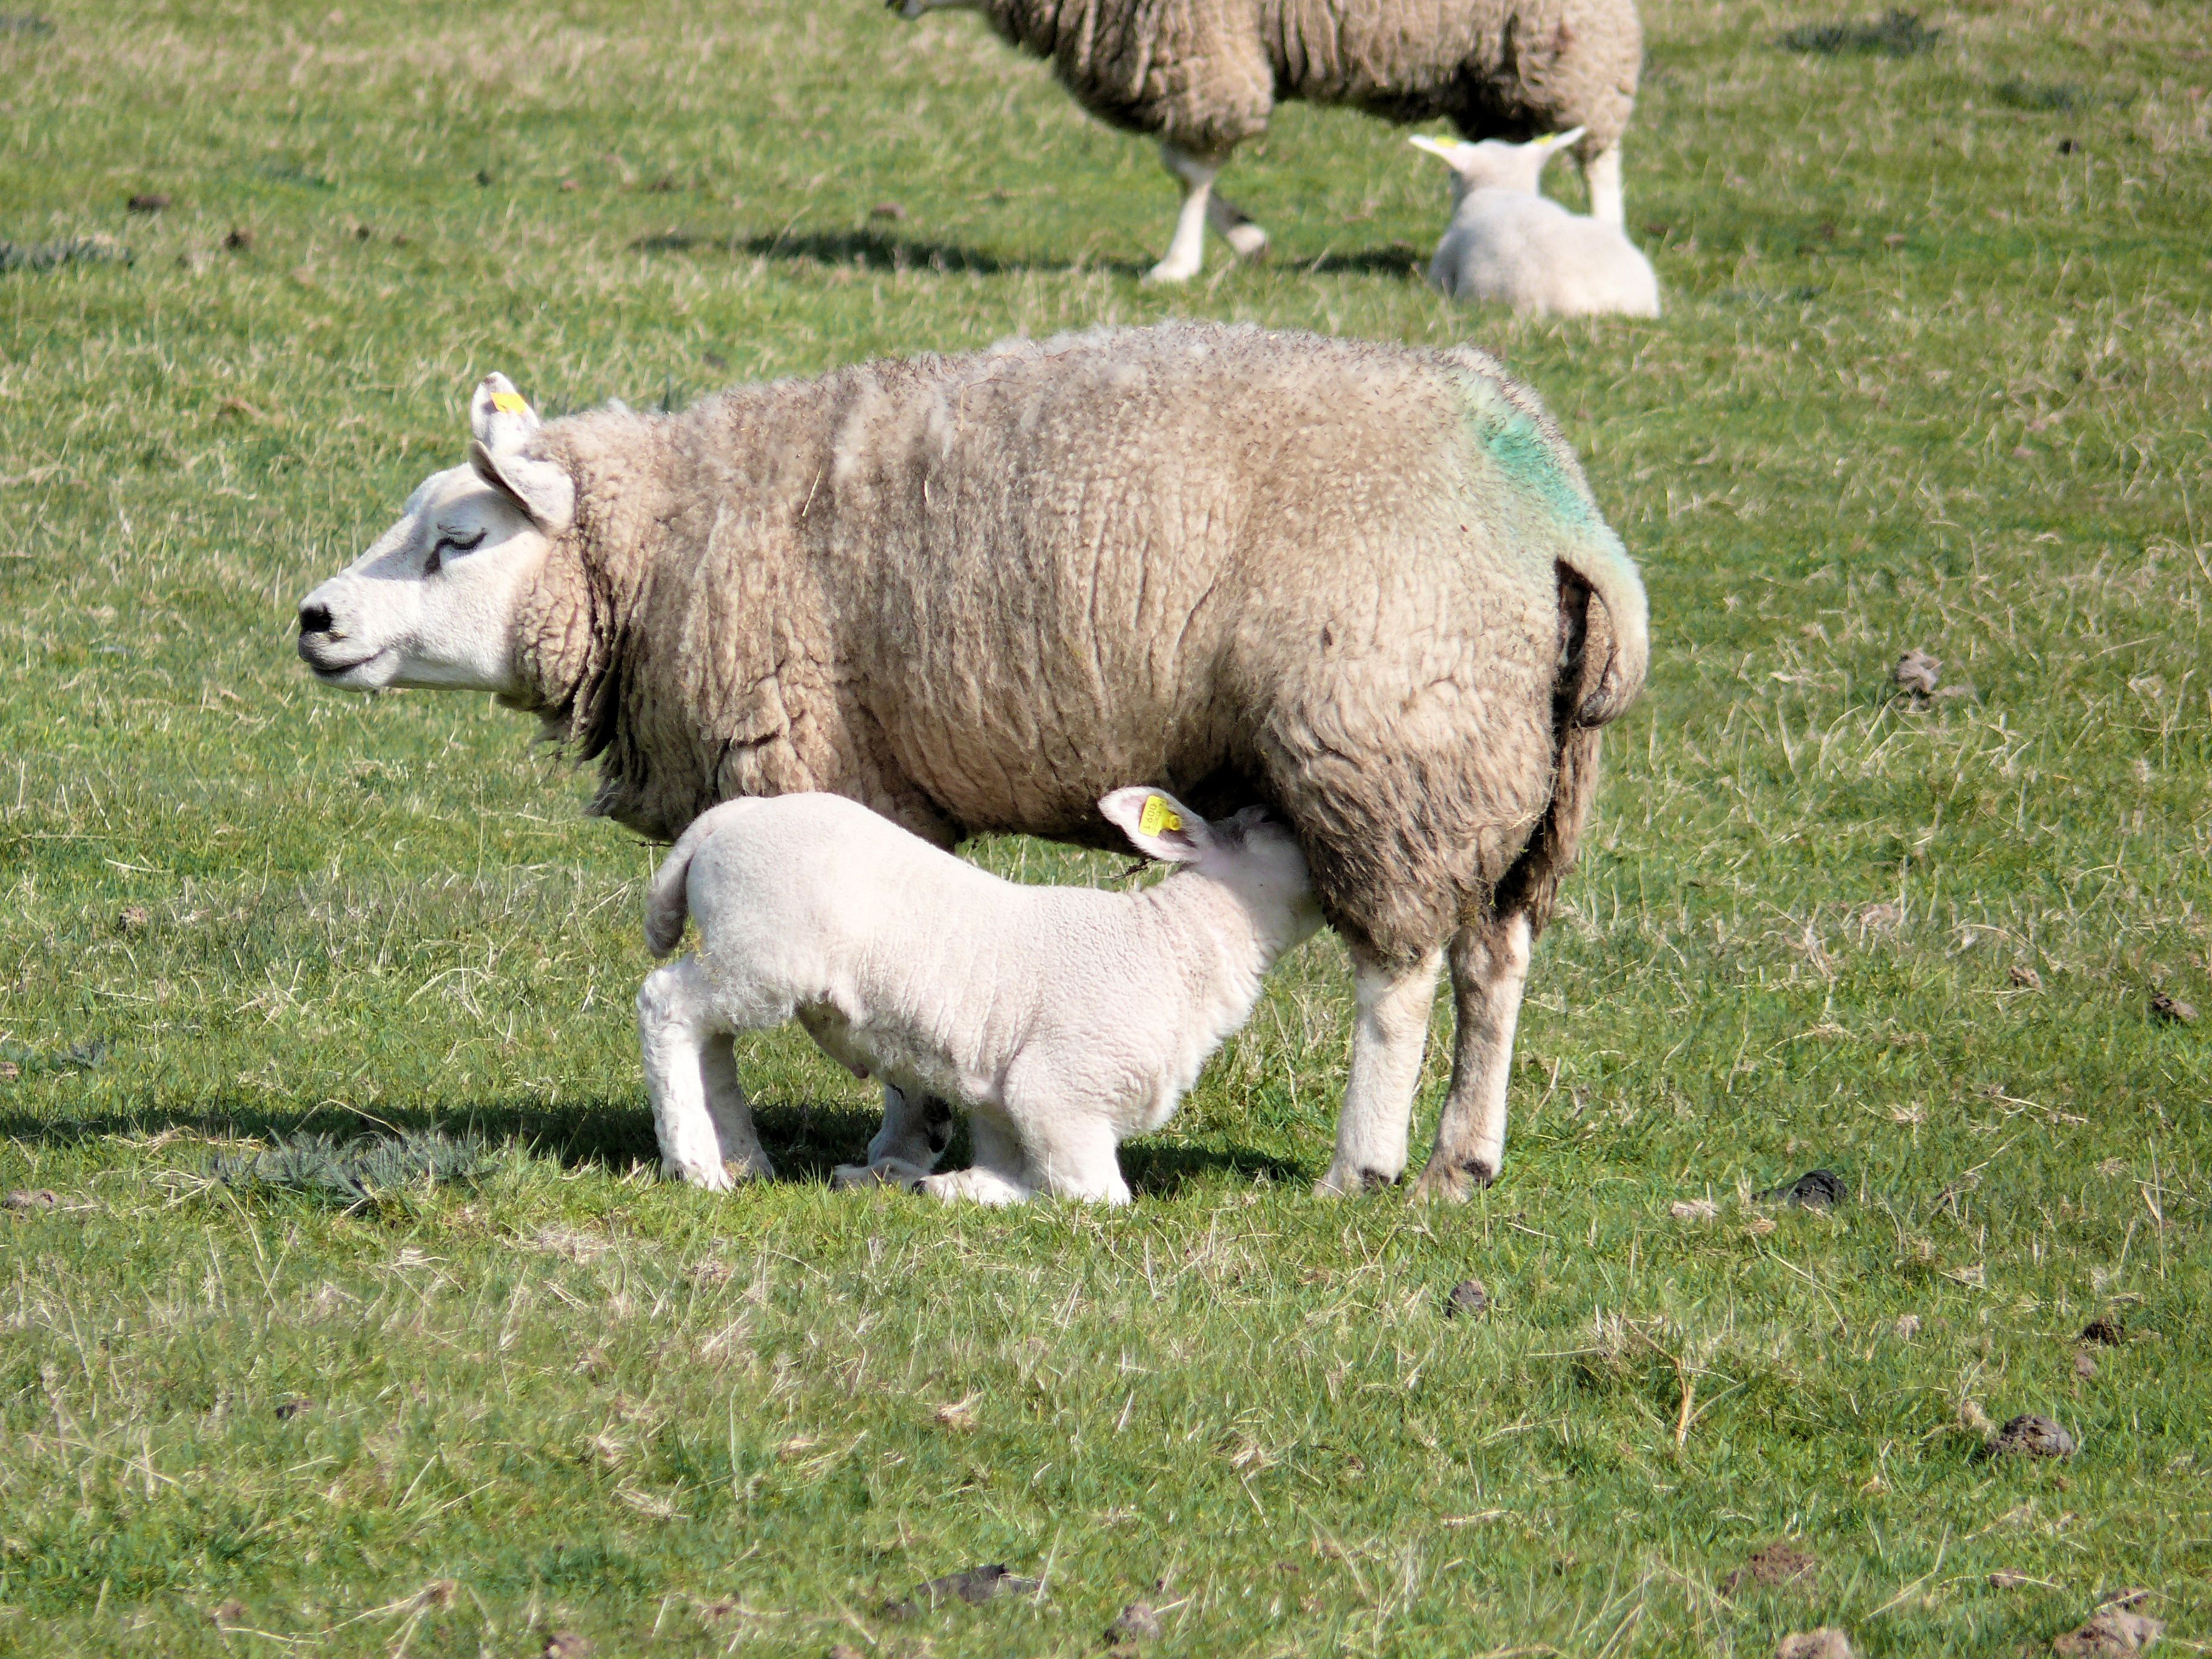
nature, grass, farm, meadow, countryside, animal, wildlife, horn, young, spring, herd, pasture, grazing, sheep, mammal, fauna, lamb, netherlands, grassland, vertebrate, sheeps, lambs, outdoor life, cattle like mammal, cow goat family